Lyon-Gorge-de-Loup station

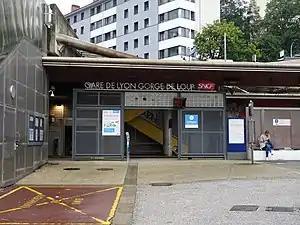
Main entrance in 2019

Lyon-Gorge-de-Loup station () is a railway station in the Gorge de Loup area of western Lyon, France, mainly used by TER ARA lines towards Lyon-Saint-Paul station. It is also served by the Tram-train de l'Ouest and Line D of the Lyon Metro network.